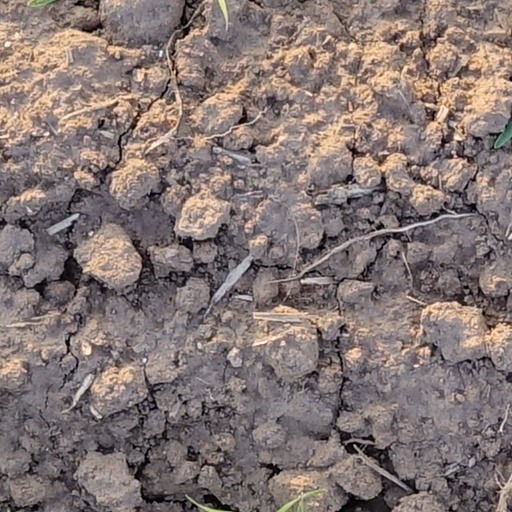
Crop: wheat